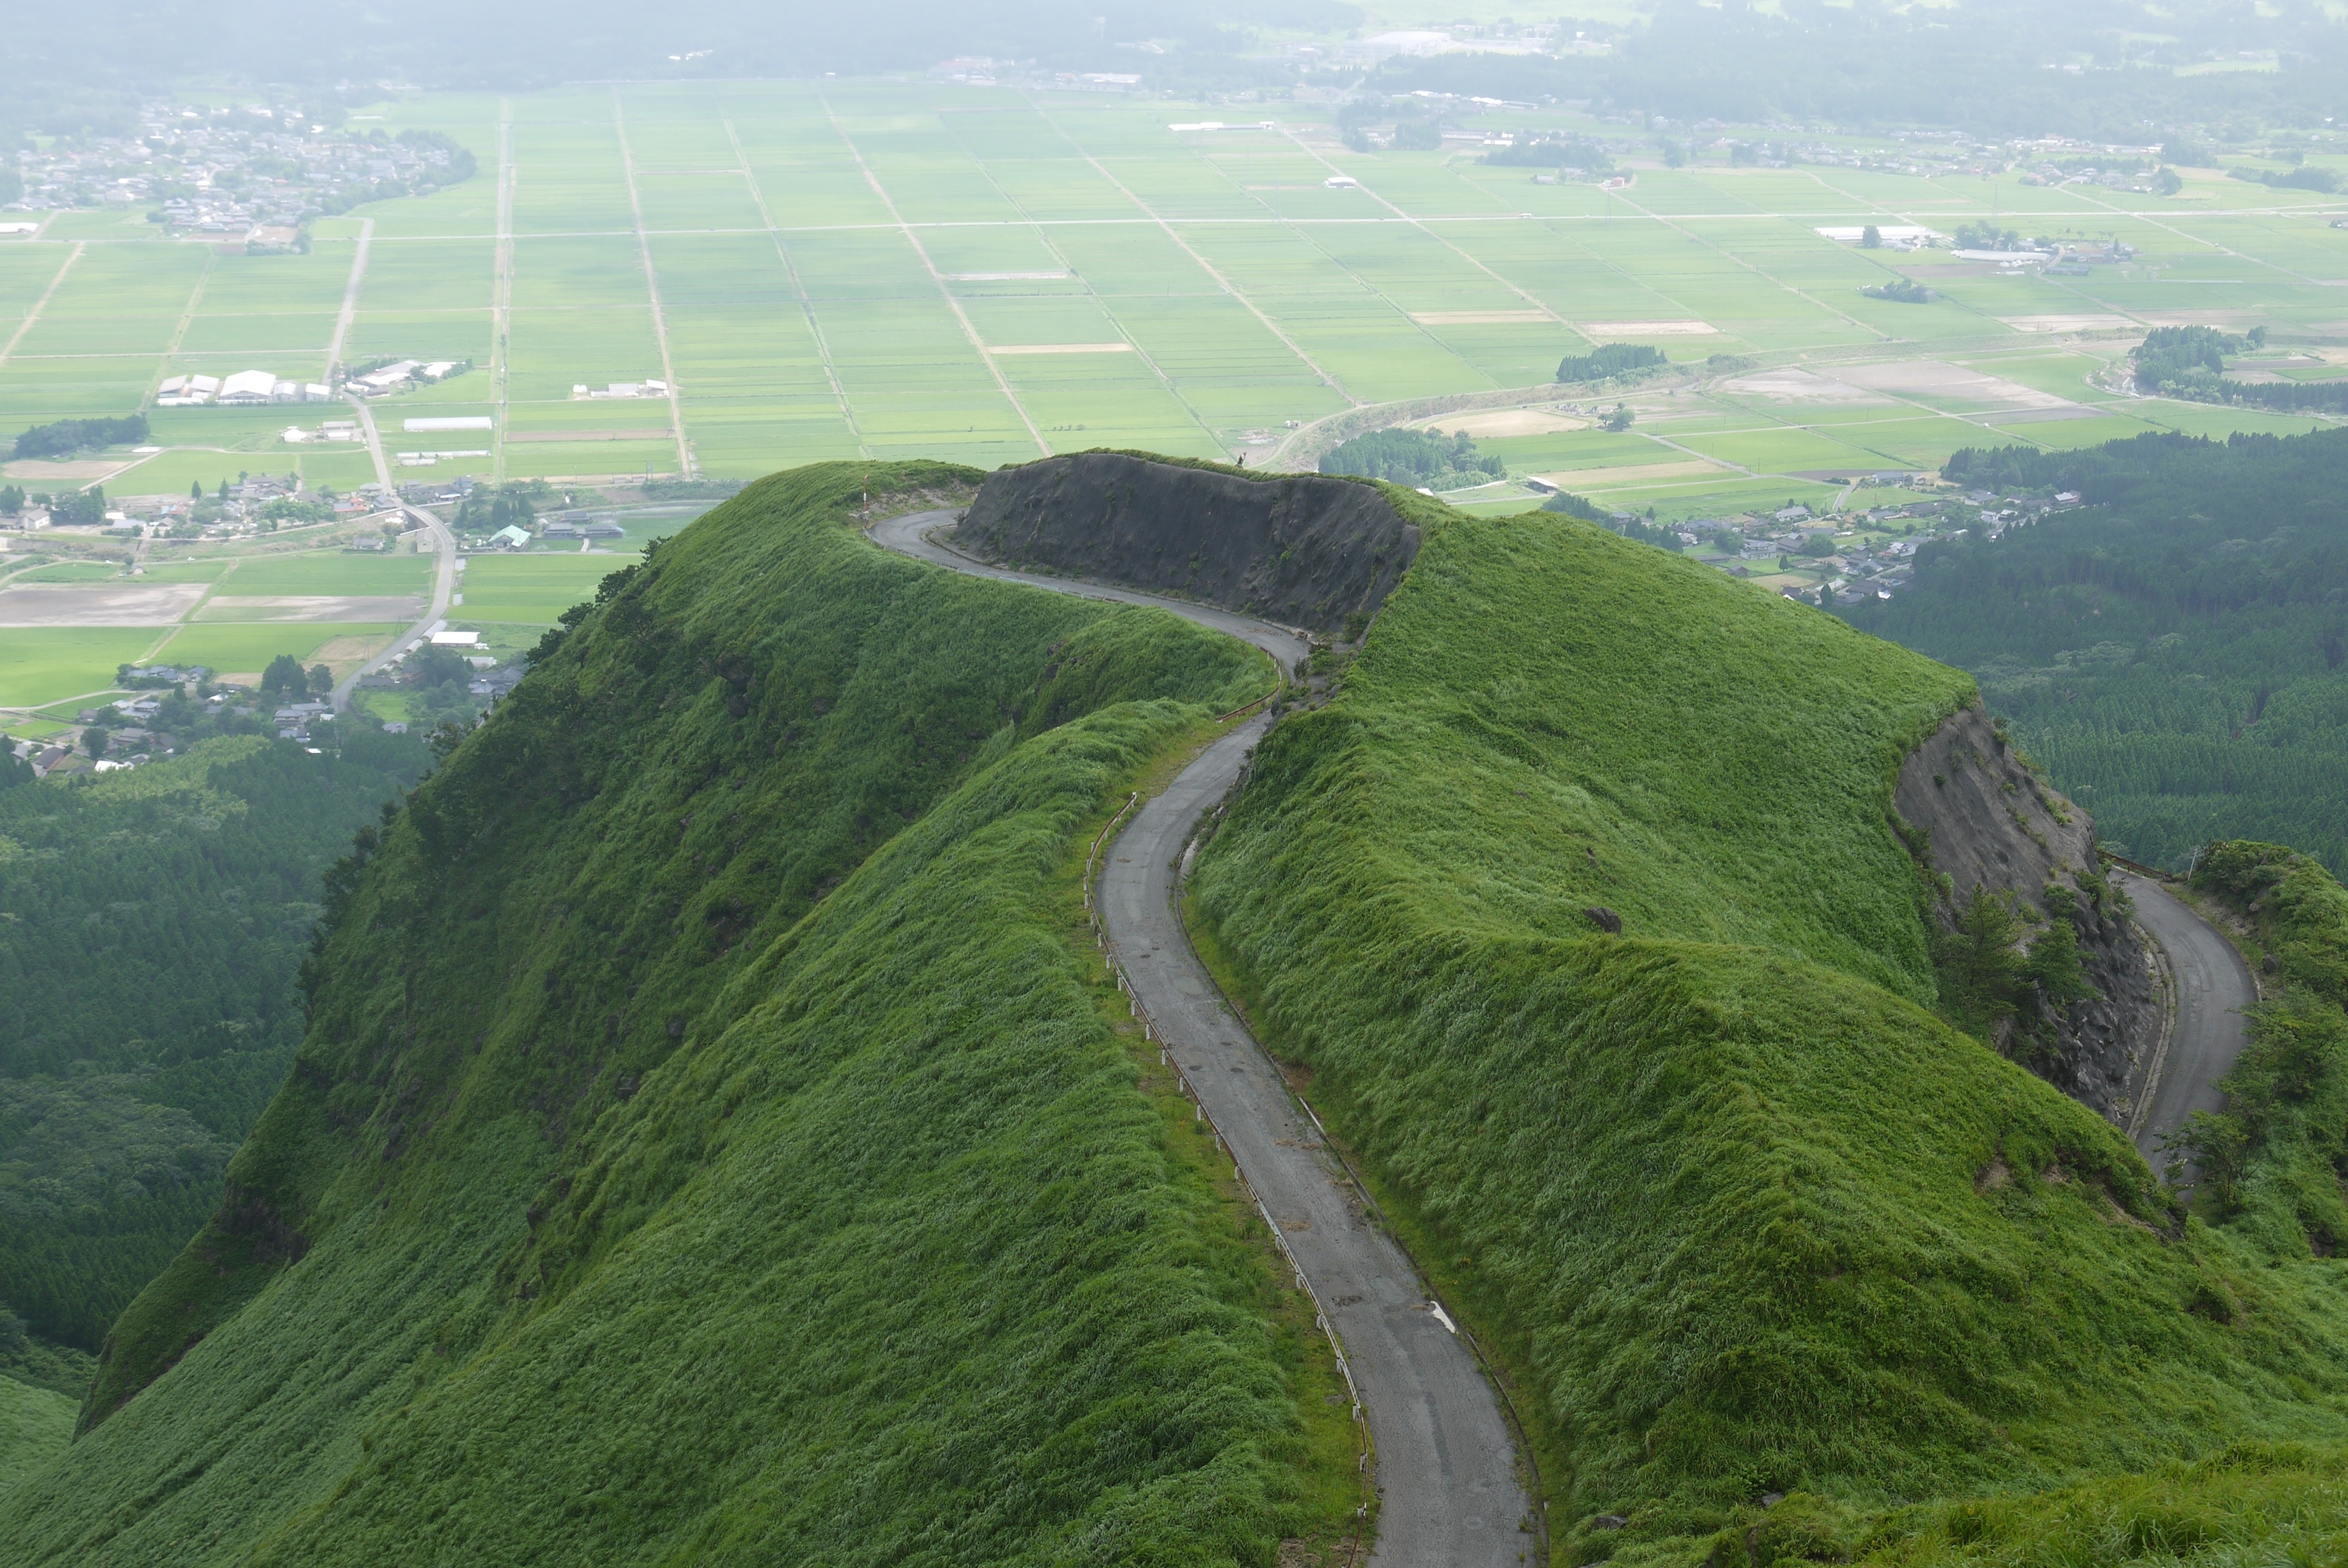
landscape, coast, mountain, field, hill, valley, mountain range, cliff, reservoir, highland, terrain, ridge, waterway, plain, grassland, plateau, fell, loch, ecosystem, rural area, landform, bird's eye view, aerial photography, mountain pass, geographical feature, mountainous landforms